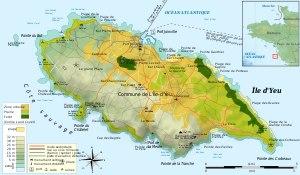
L'Île-d'Yeu est une commune française située dans le département de la Vendée, en région Pays de la Loire.